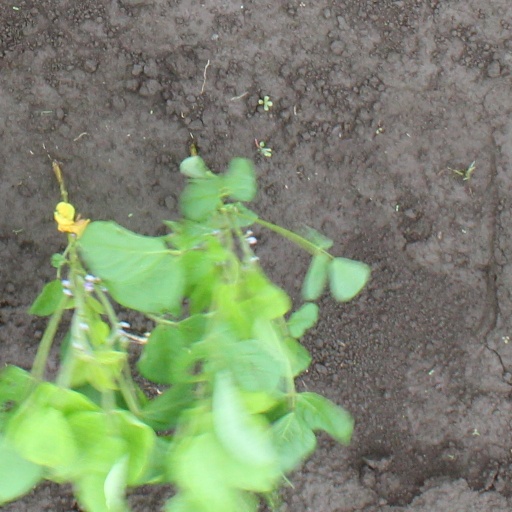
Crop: soybean